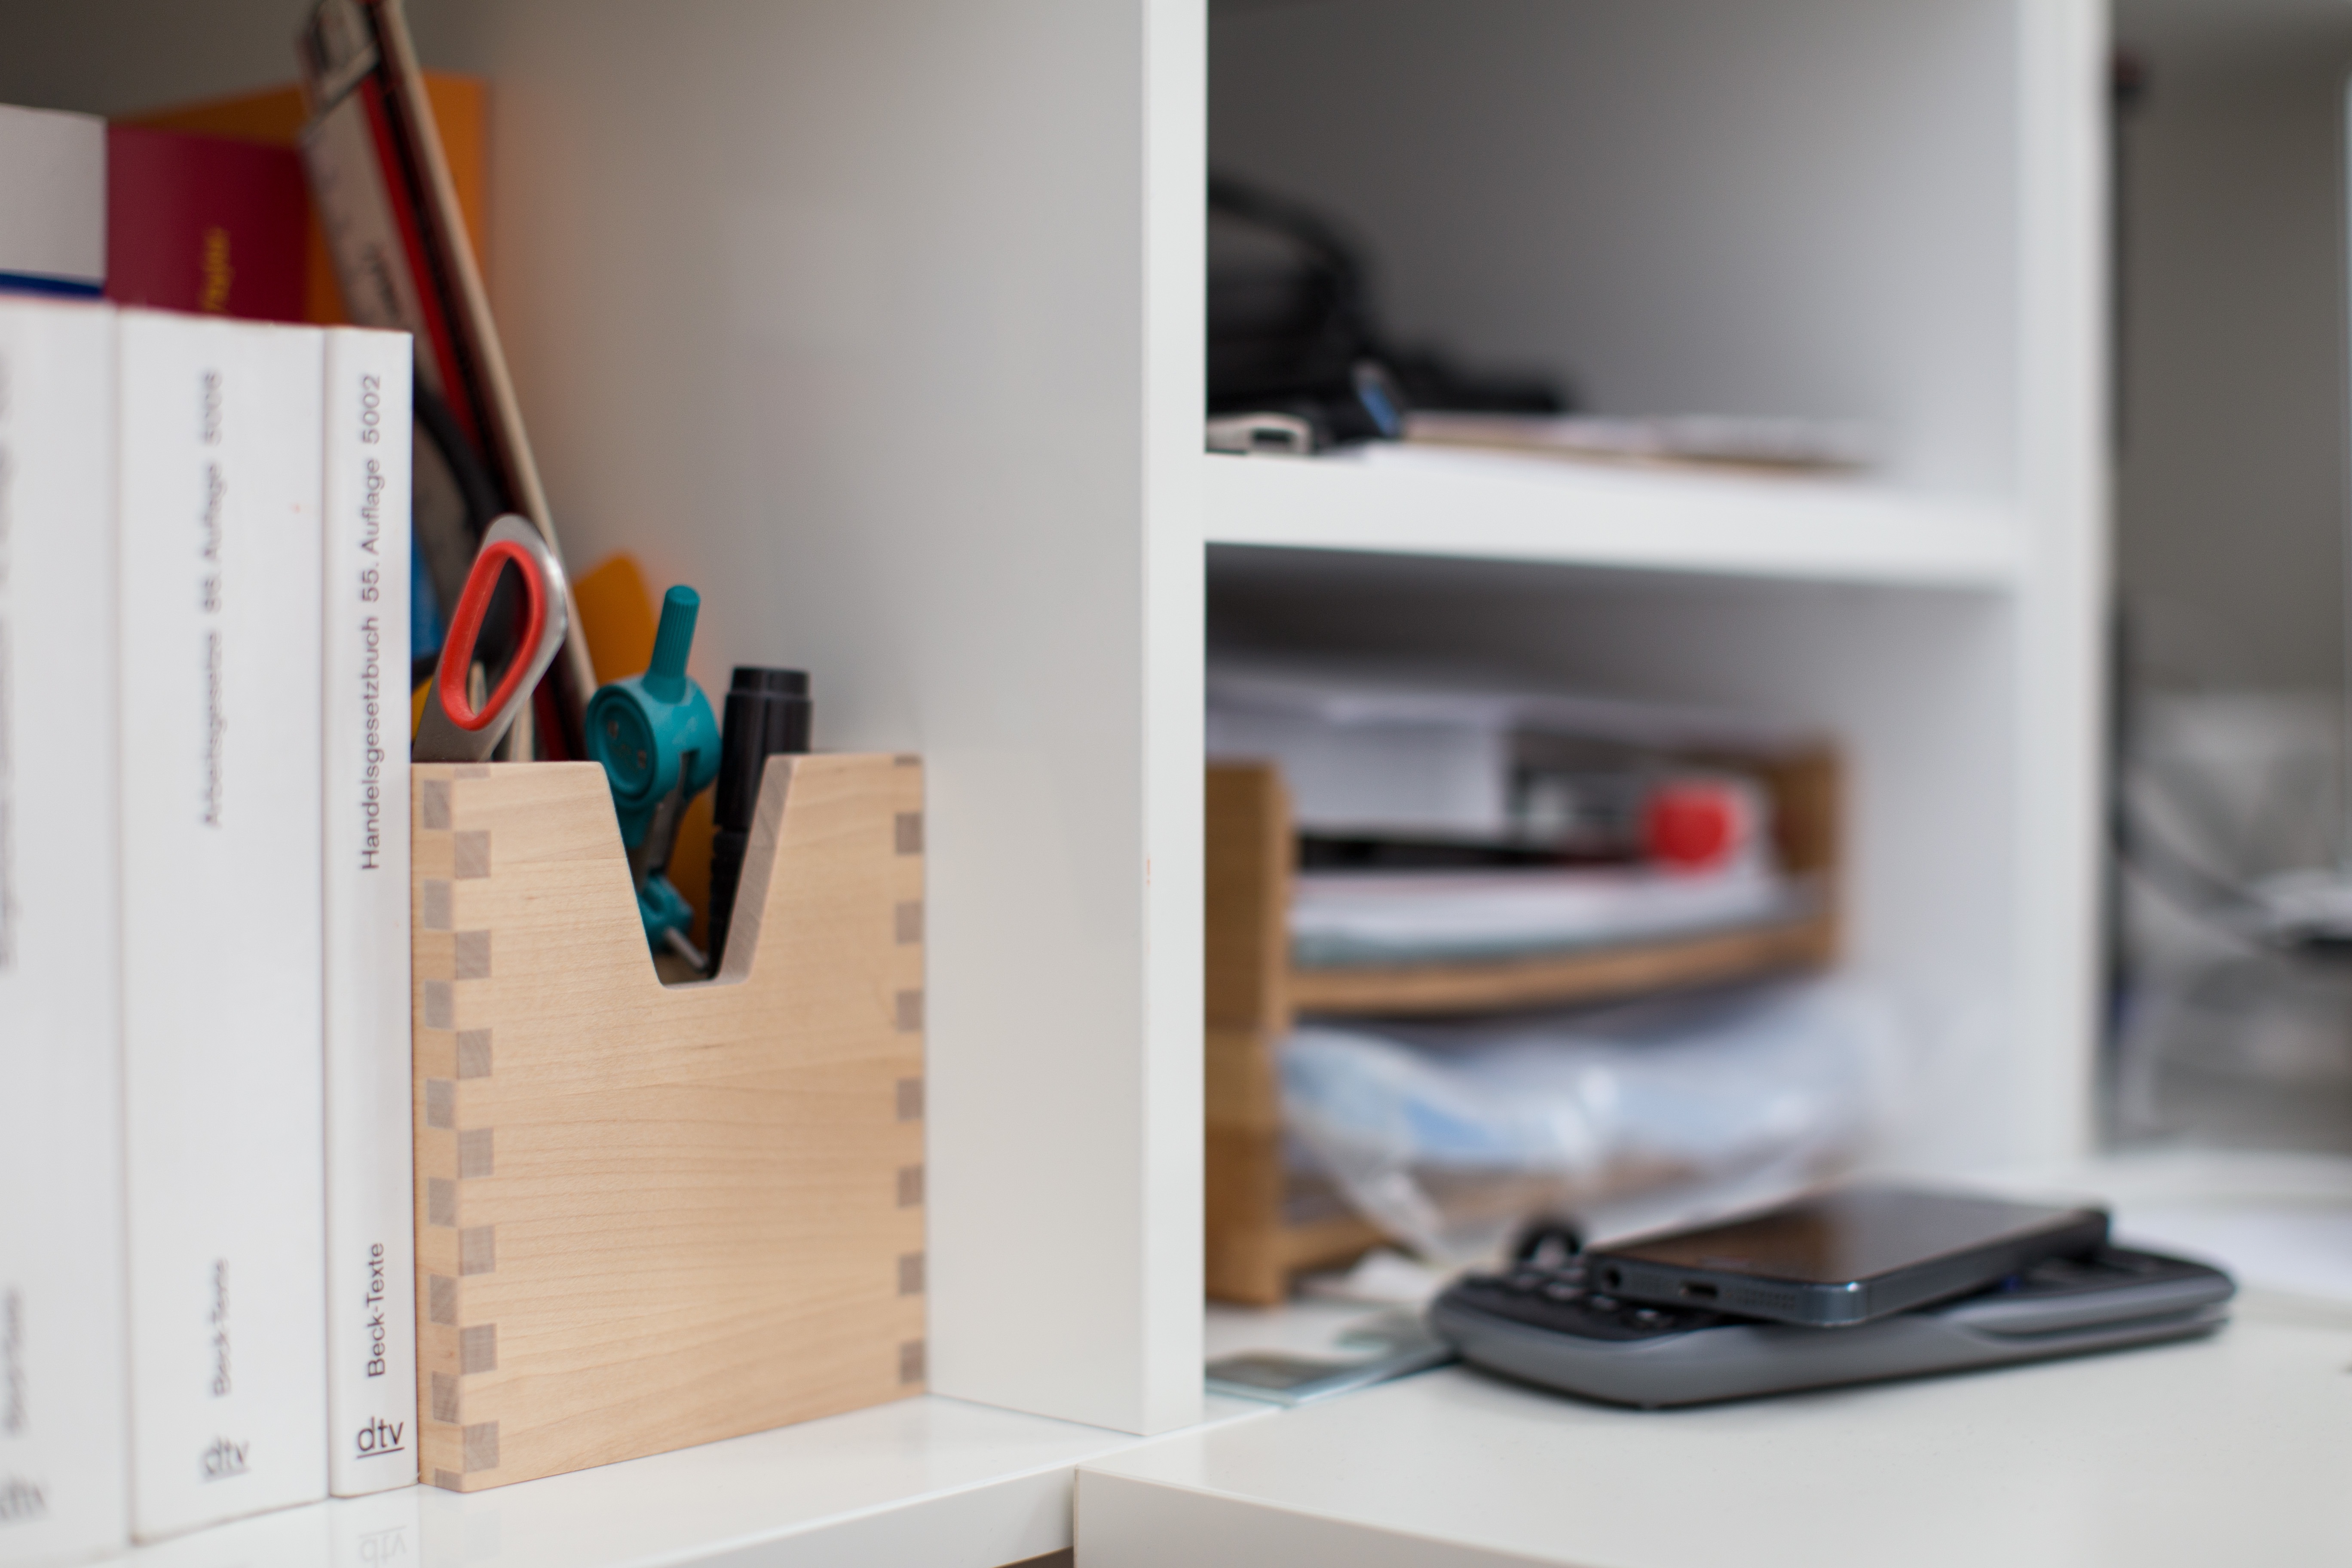
home, shelf, furniture, room, interior design, brand, design, shelving